Akdoruk, Kulp

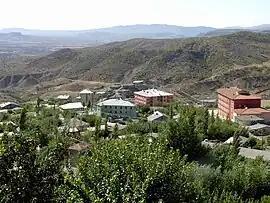
Kulp

Akdoruk is a neighbourhood in the municipality and district of Kulp, Diyarbakır Province in Turkey. It is populated by Kurds and had a population of 104 in 2022.